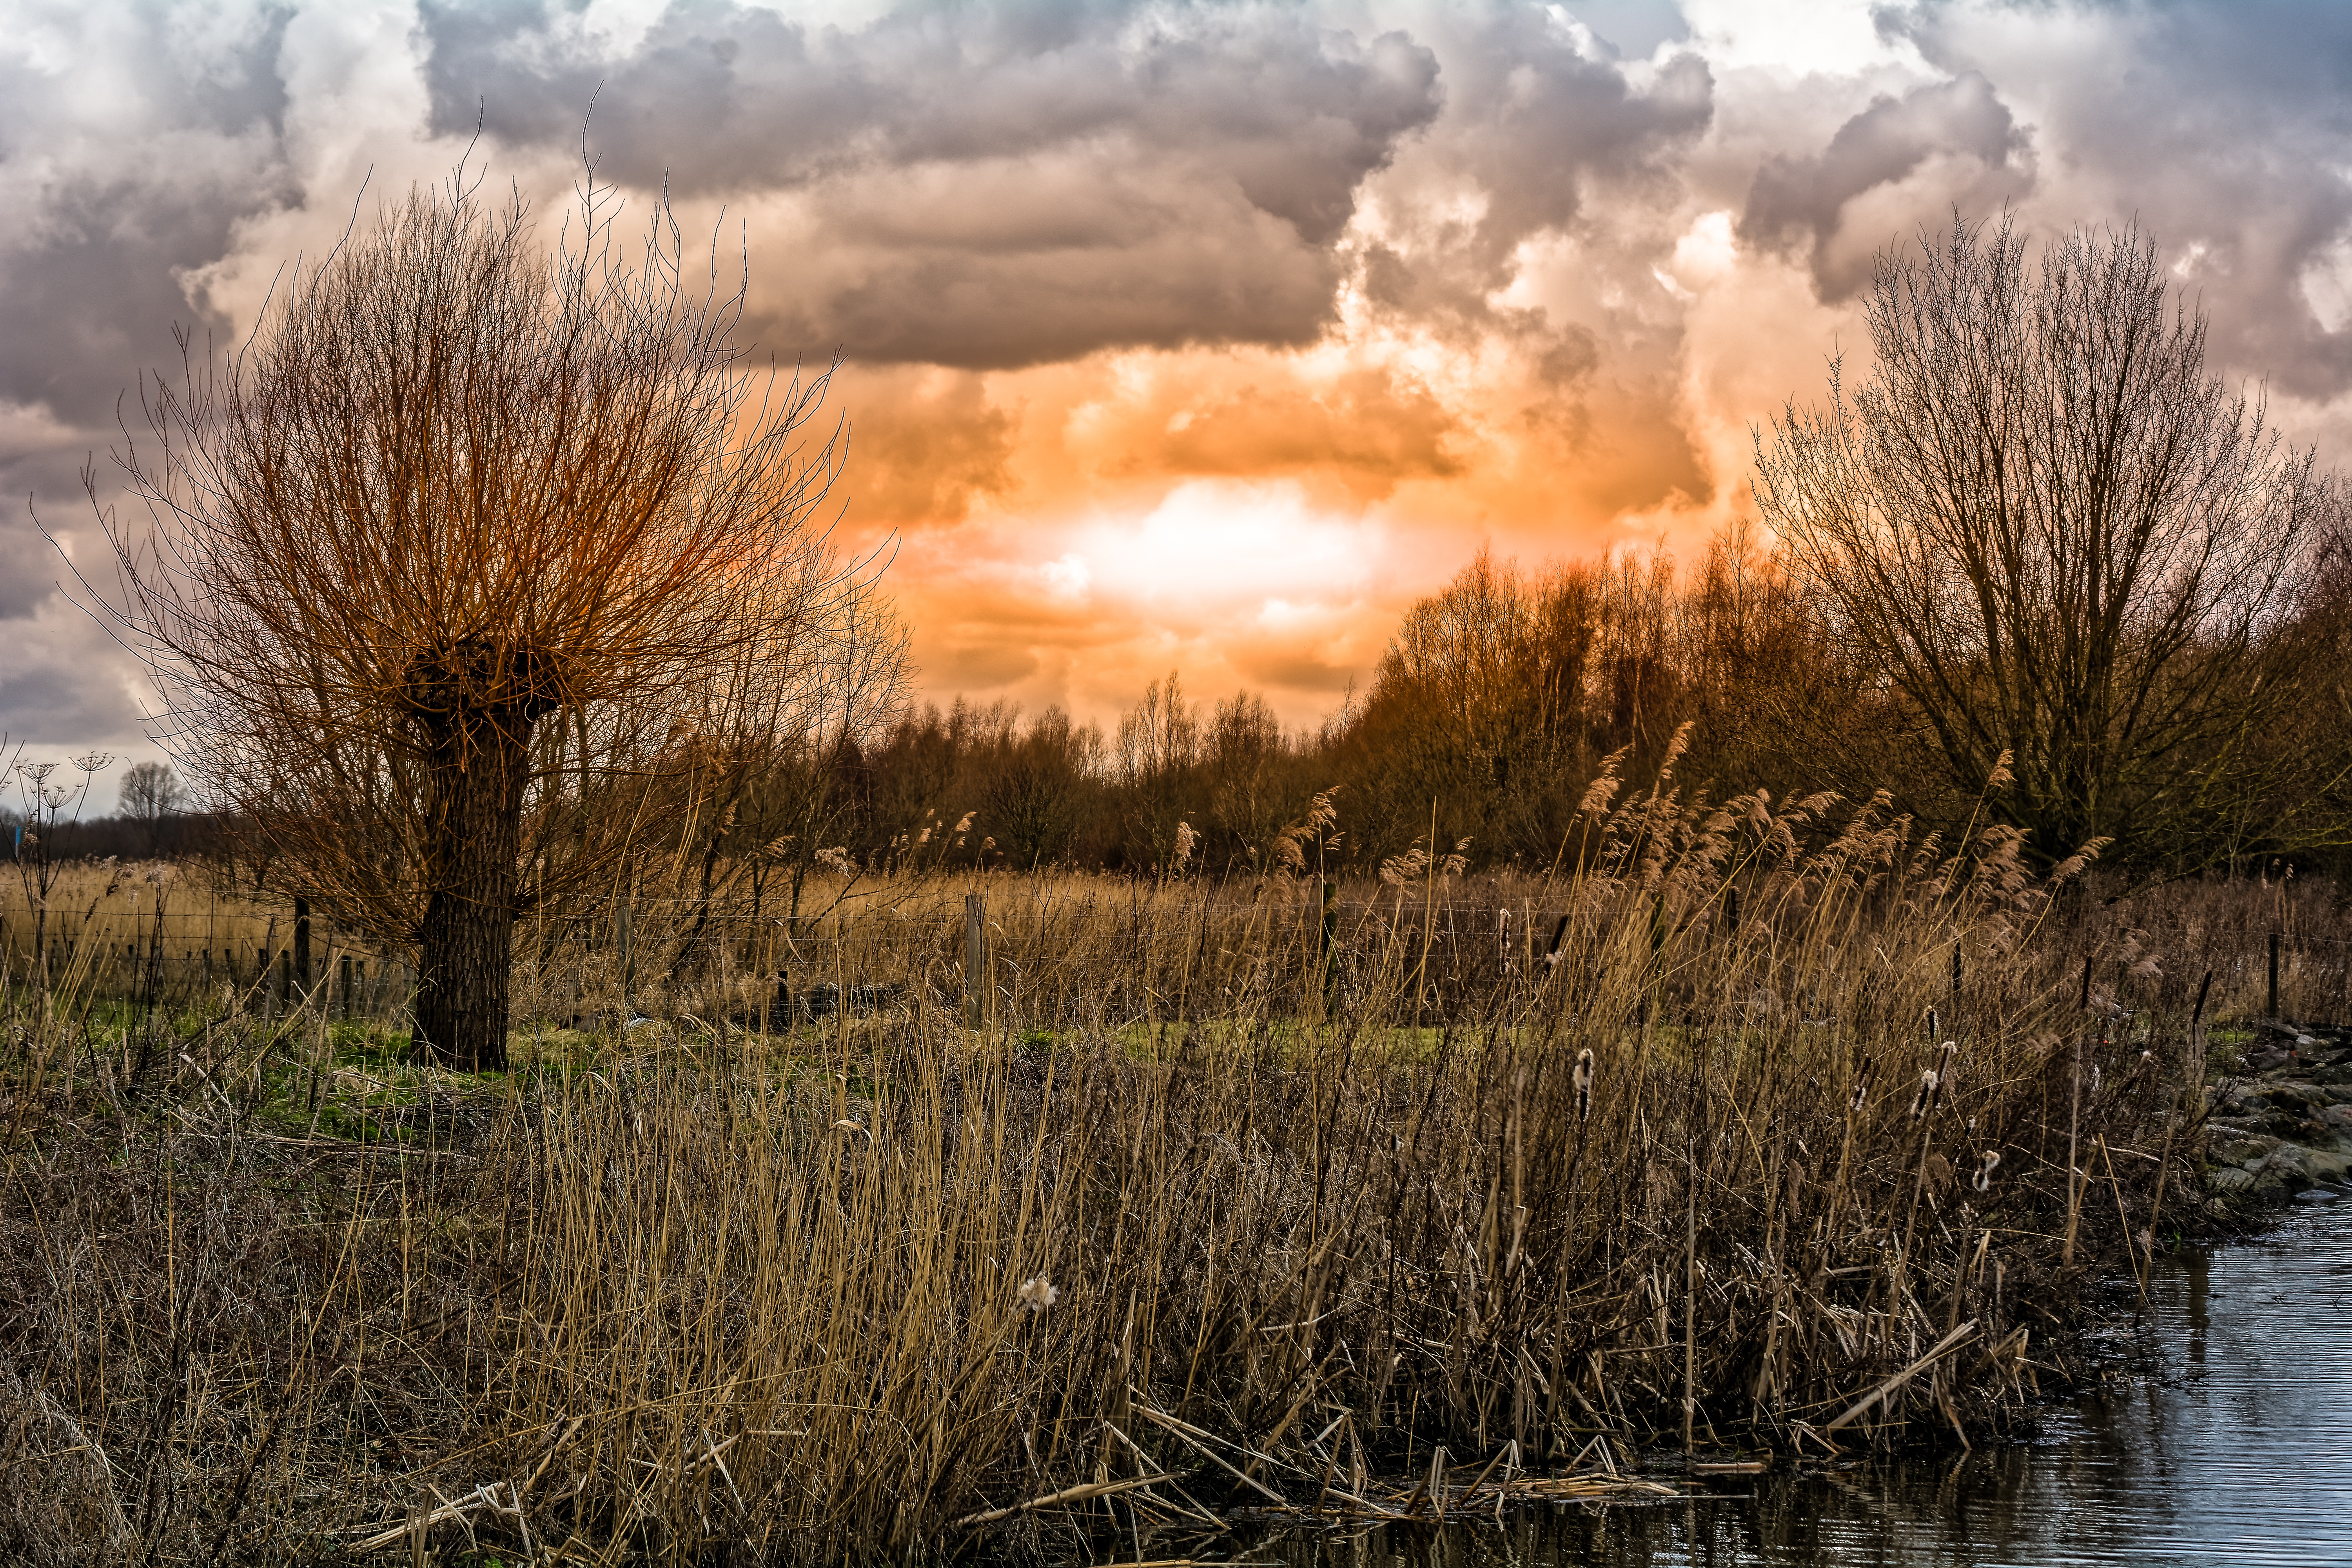
natural, cloud, water, sky, plant, atmosphere, ecoregion, natural landscape, afterglow, natural environment, branch, tree, sunlight, wood, red sky at morning, sunset, atmospheric phenomenon, biome, sunrise, grass, dusk, landscape, woody plant, horizon, grassland, cumulus, lake, forest, meadow, grass family, sun, wetland, wildlife, lacustrine plain, prairie, dawn, reflection, evening, winter, marsh, wilderness, meteorological phenomenon, Freshwater marsh, nature reserve, riparian zone, bog, fen, reservoir, salt marsh, tidal marsh, floodplain, pasture, field, hill, autumn, shrubland, swamp, bayou, savanna, heat